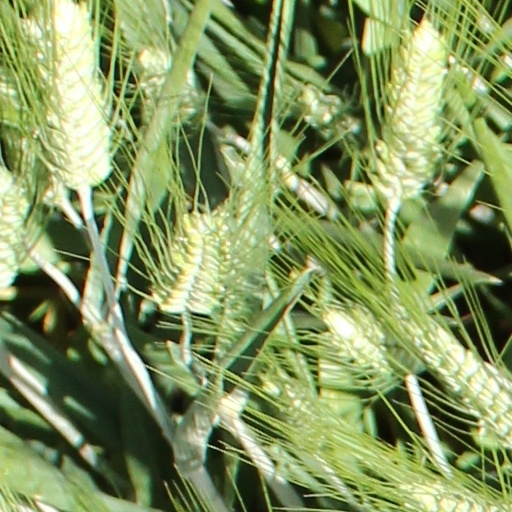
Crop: wheat